Frank L. Hayes

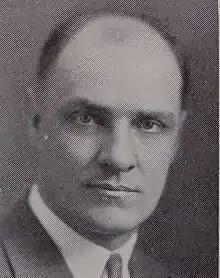
Hayes from the 1925 "Michiganensian"

Frank Louis "Duke" Hayes (November 21, 1893July 1, 1967) was an American football and basketball player, coach, and athletic director. He was a football and basketball player at Marietta College from 1915 to 1918. From 1919 to 1924, he was a physical education teacher and coach at McClain High School in Greenfield, Ohio. In the four years from 1920 to 1923, Hayes coached the McClain basketball team to an 89–8 record, outscoring opponents 3,319 to 1,251. In 1924, he was hired by the University of Michigan as an assistant basketball and football coach. He next served as the athletic director at Grinnell College from 1926 to 1927. From 1927 to 1941, he served as athletic director and head coach of the basketball and football teams at Marietta College. He was posthumously inducted into the Marietta College Hall of Fame in 1984.